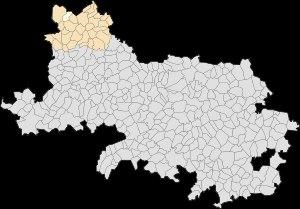
Prédefin est une commune française située dans le département du Pas-de-Calais en région Hauts-de-France.